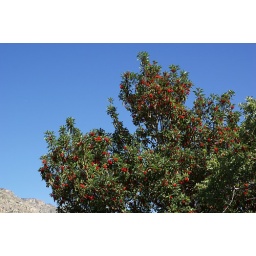
The madrone tree grows only in Texas in the Guadalupe Mts and the hill country.